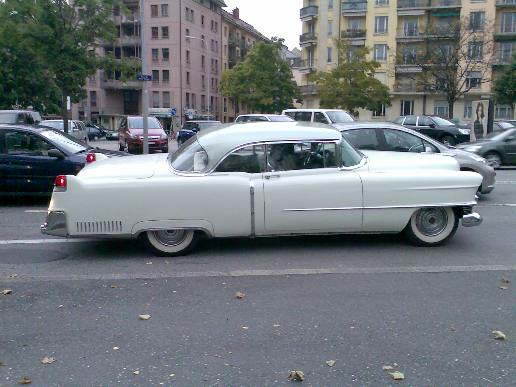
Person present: No